Sayano-Shushenski Nature Reserve

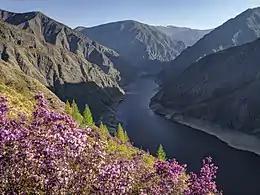
Yenisei River in the reserve. Note the banks of the river where water level fluctuates

The most common mammals in the reserve are those that are widespread in Siberia: sable, squirrel, elk, wolf, wolverine, lynx and others. In the upper levels of the mountains there are typical Arctic species: arctic shrews and reindeer. In steppe region are more Mongolian-representative species: Siberian mountain goat, Pallas's cat, long-tailed hamster and the grey marmot. There a small number of snow leopards in the reserve. Over 100 species of birds are recorded. Those representative of the Siberian taiga include the Eurasian nuthatch, blue nightingale, nightingale whistler, nutcracker, Himalayan Cuckoo, and grouse. The bearded partridge is typical of the rocky steppe areas, and birds of prey such as ospreys, falcons and eagles are common throughout. Reptiles include copperhead snakes and adders; amphibians are represented by the moor frog and common toad.